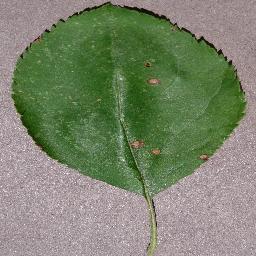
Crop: apple
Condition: black_rot